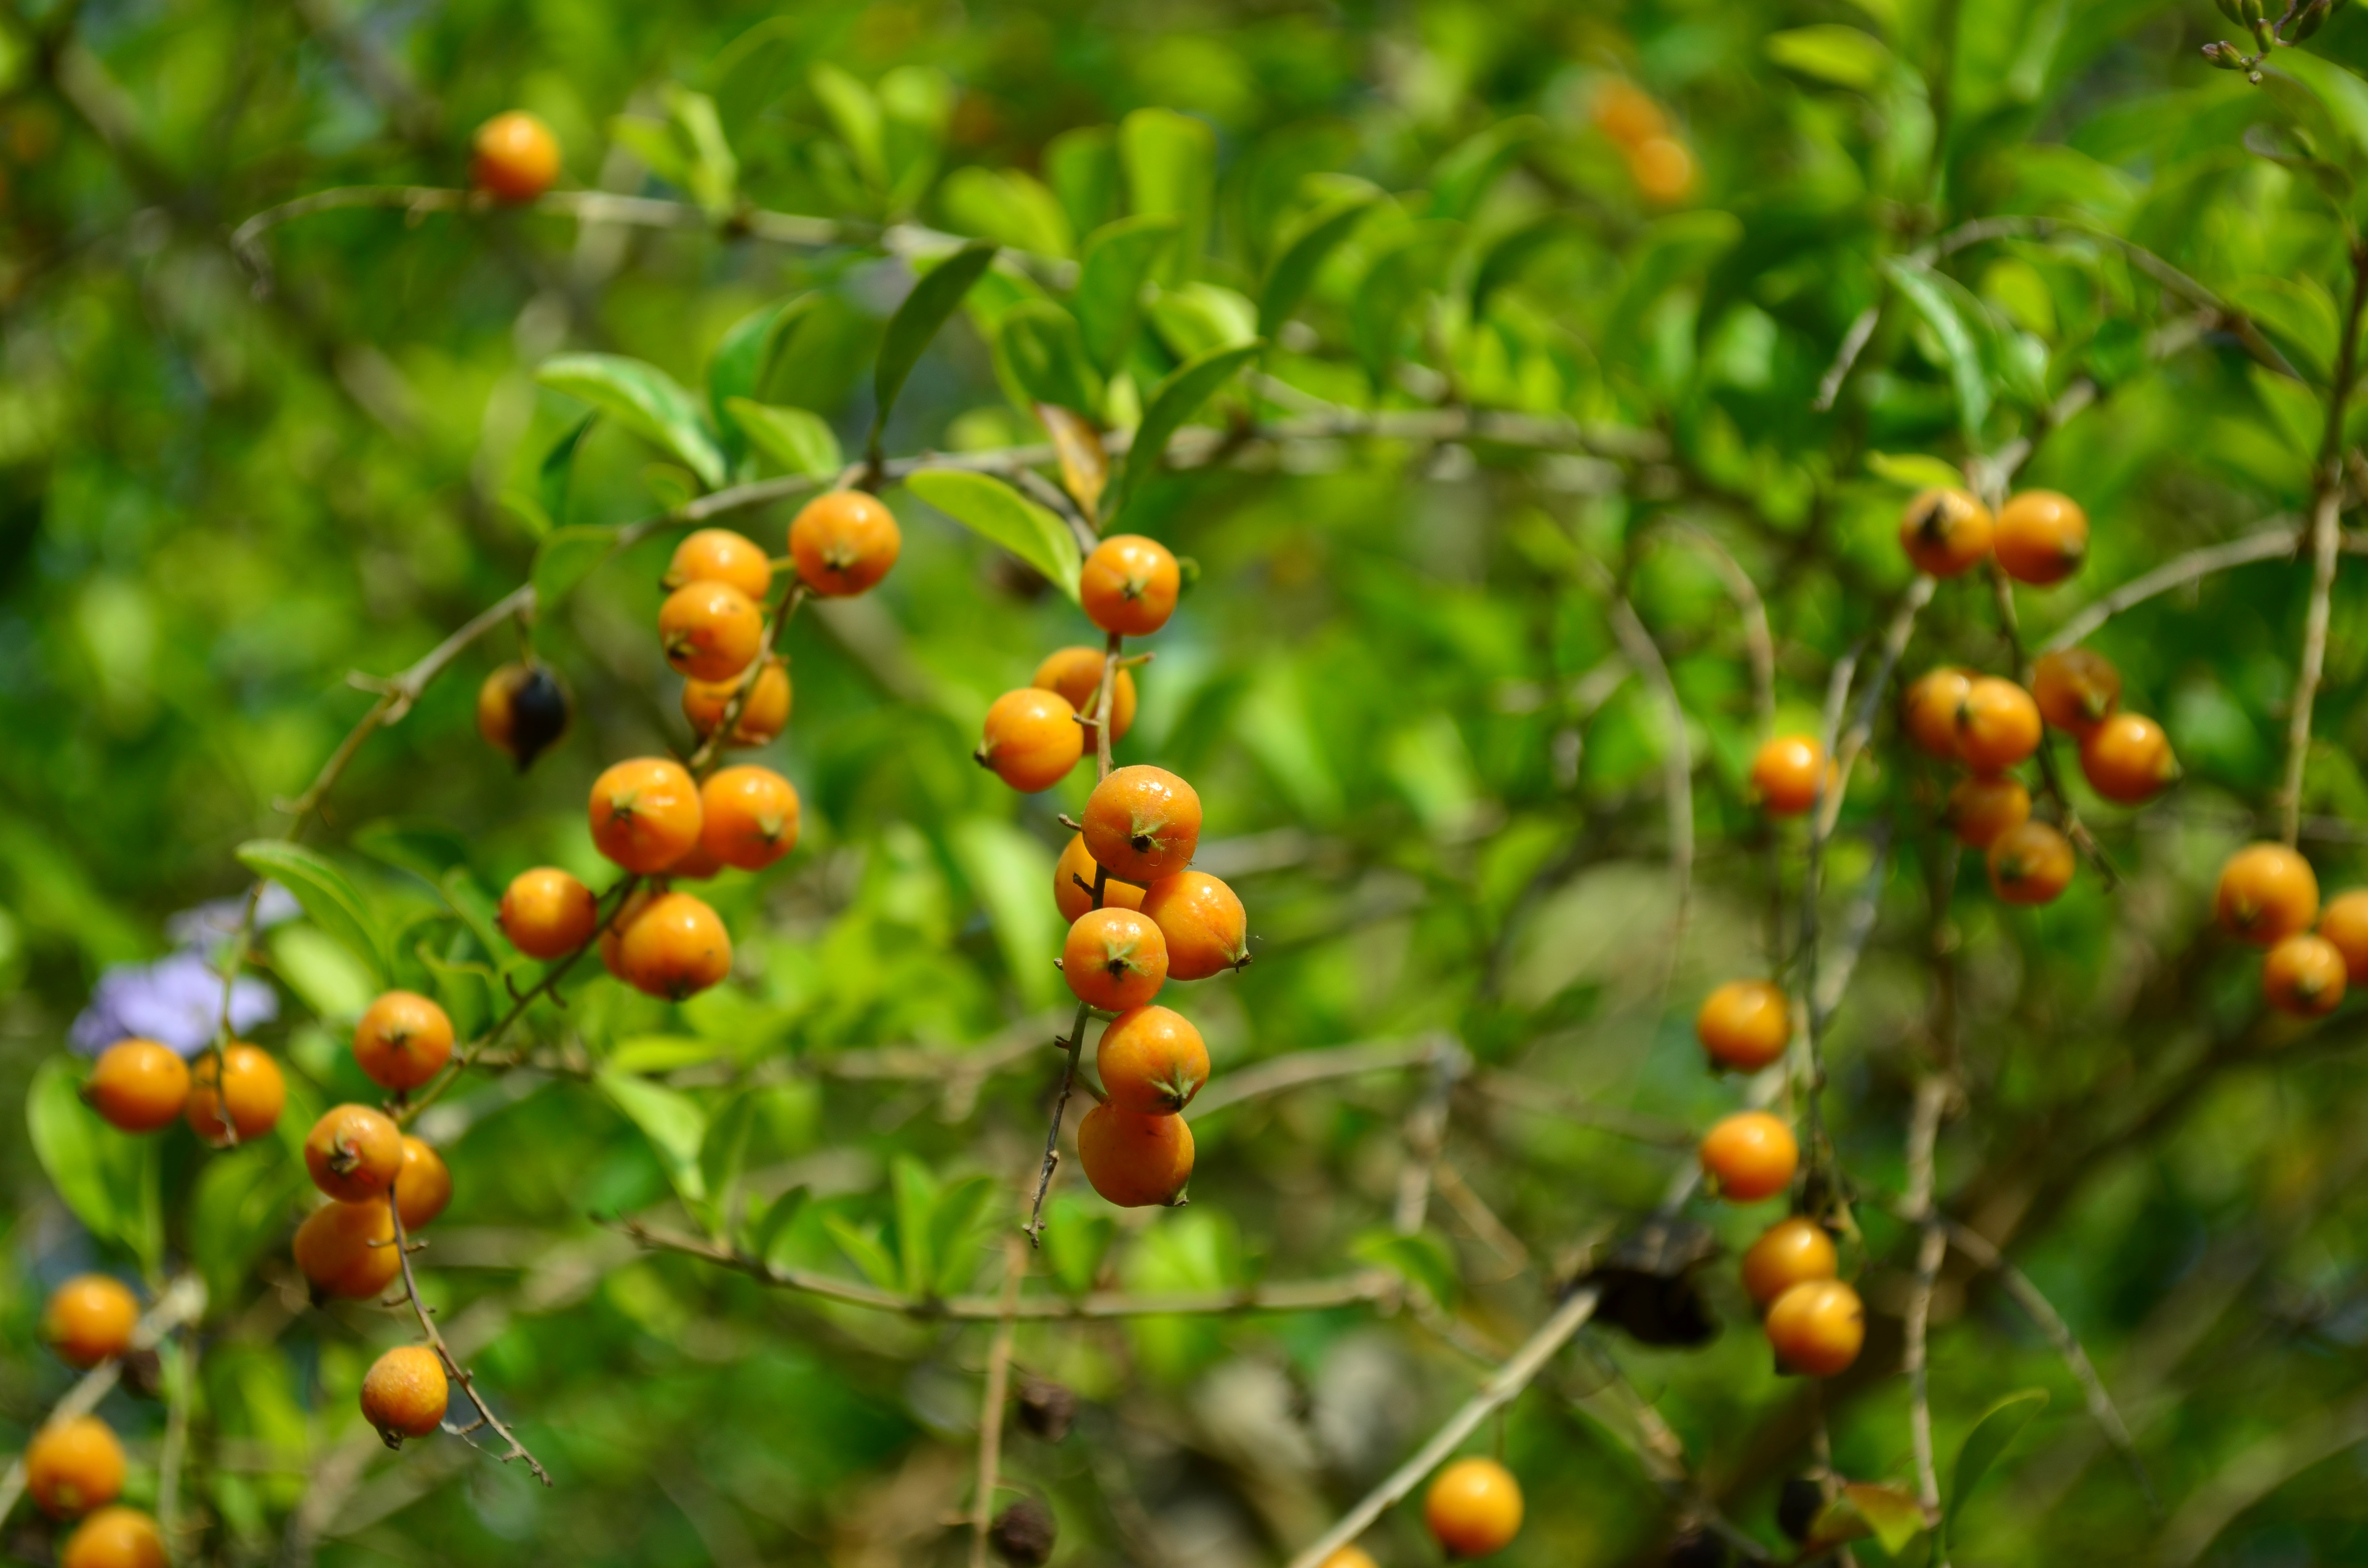
plant, fruit, berry, flower, orange, food, produce, evergreen, flora, berries, shrub, indian, flowering plant, malpighia, land plant, hippophae